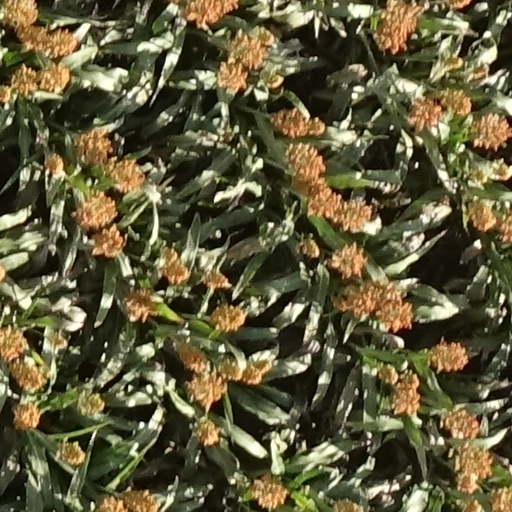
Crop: sorghum